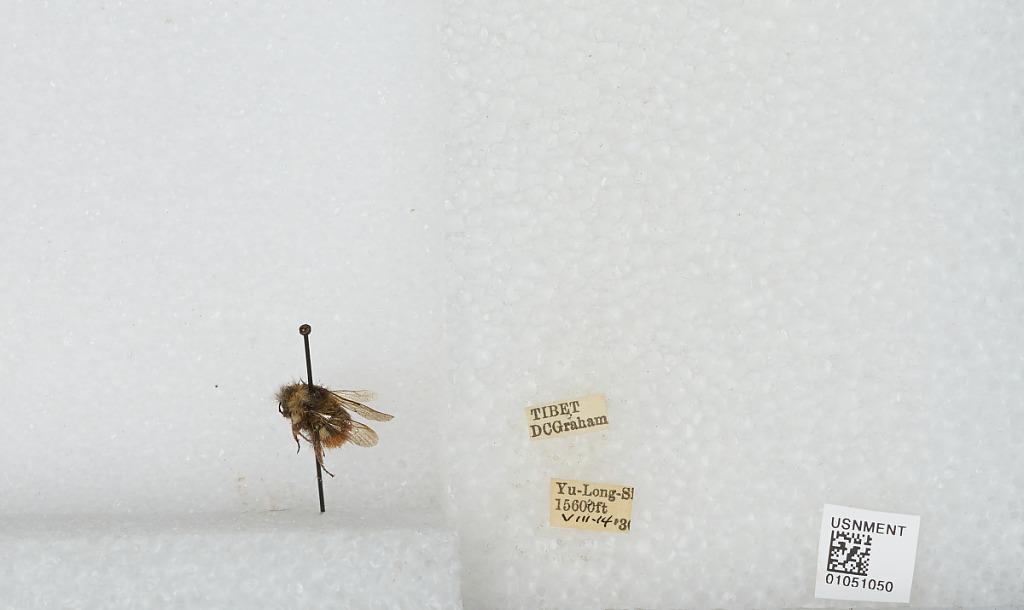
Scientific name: Bombus sp.
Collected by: D. Graham
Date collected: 1930-8-14
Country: China
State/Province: Tibet Autonomous Region
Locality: Yu-Long-Gong